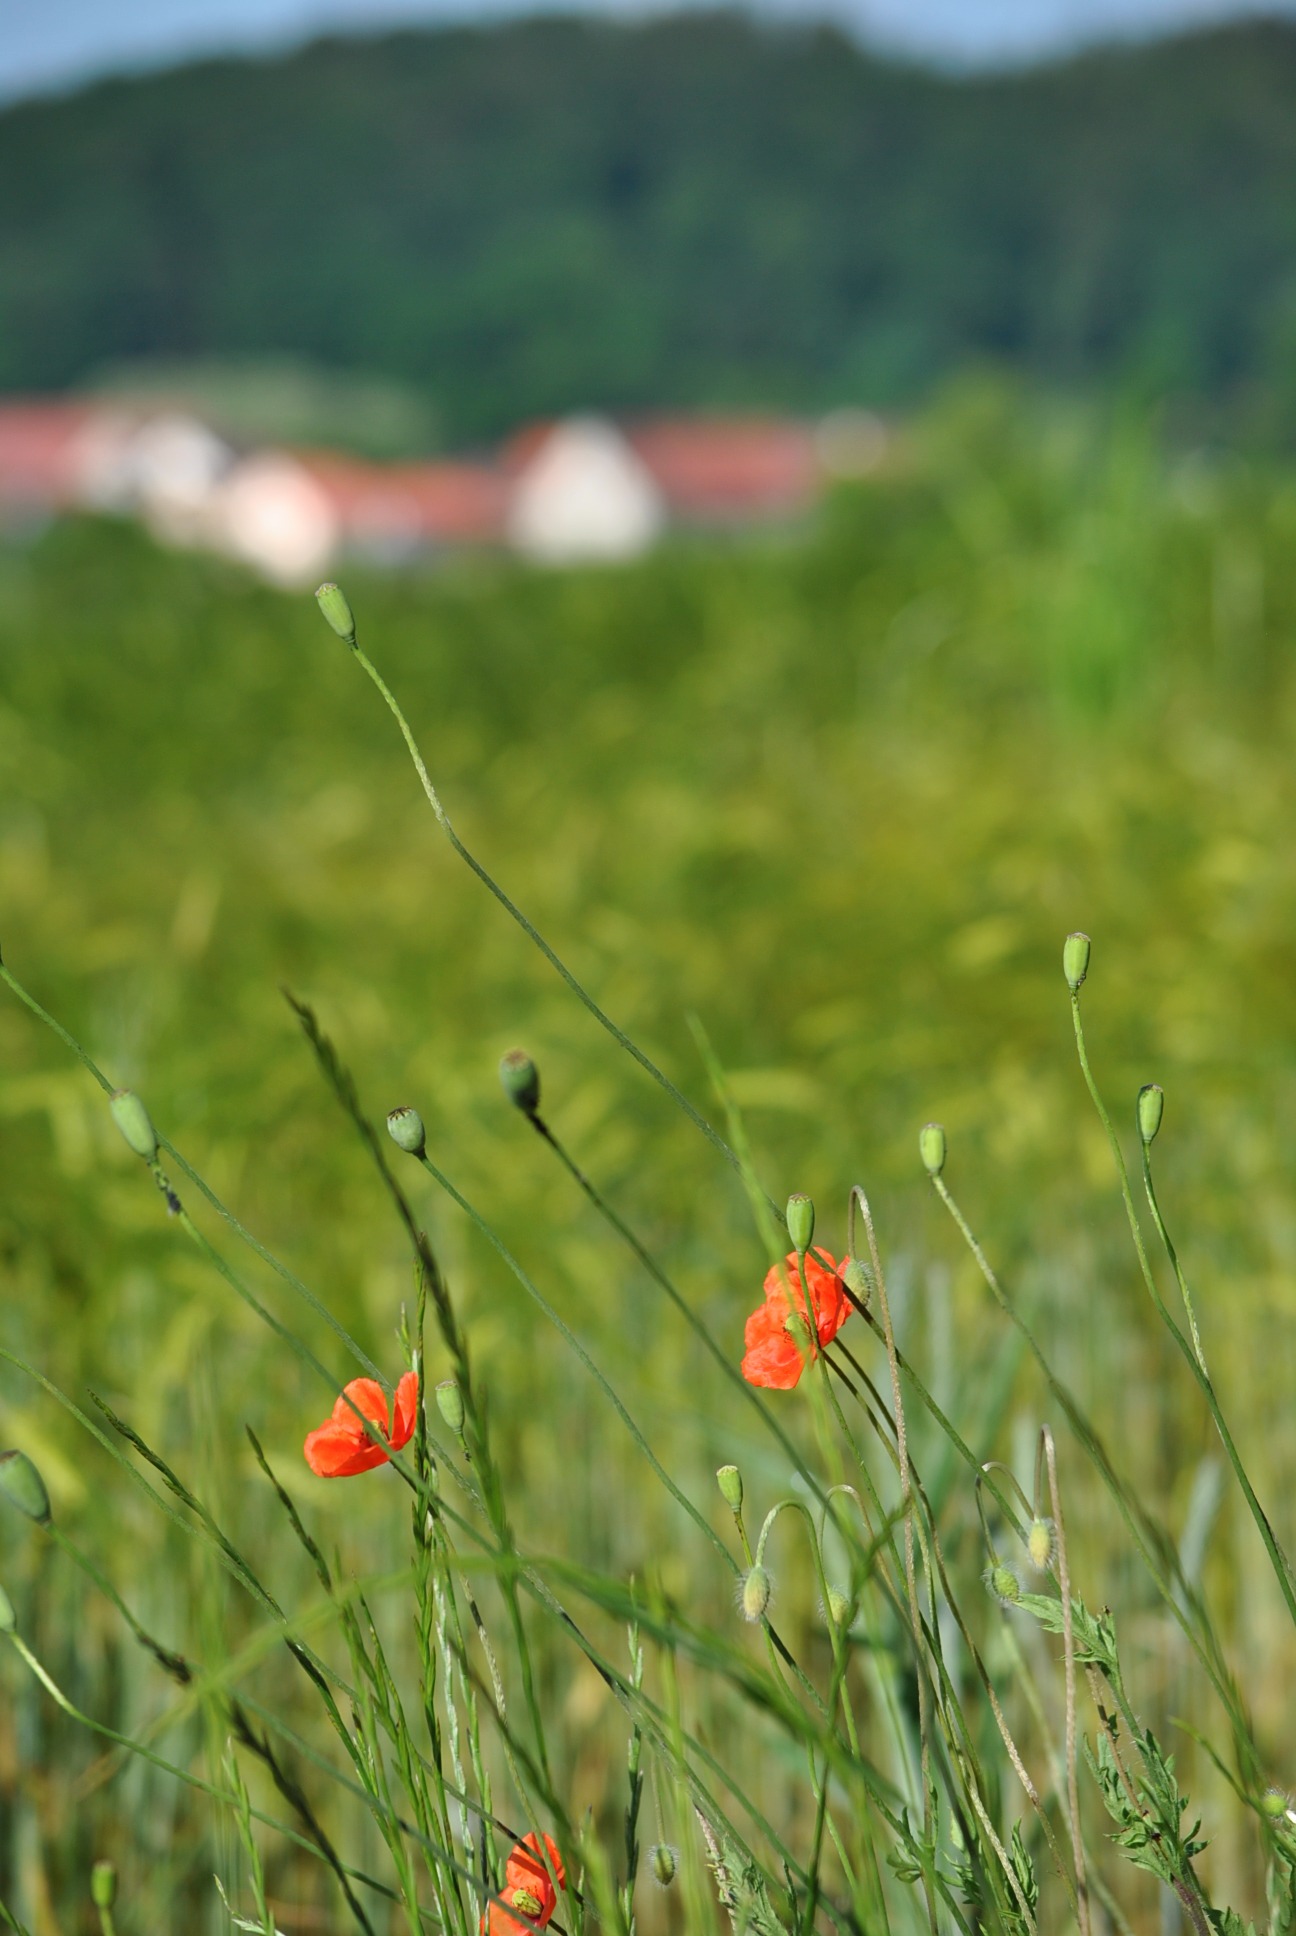
nature, grass, plant, field, lawn, meadow, prairie, leaf, flower, green, red, pasture, botany, flora, wildflower, flowers, klatschmohn, grassland, poppy, habitat, macro photography, steppe, flowering plant, natural environment, grass family, plant stem, land plant